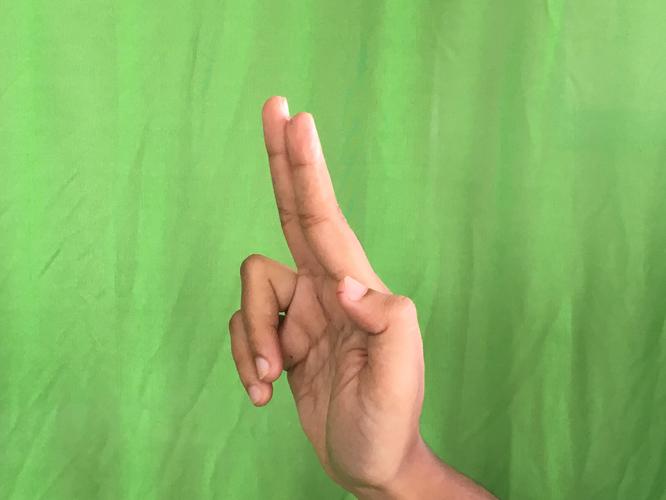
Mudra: Ardhapathaka
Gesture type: single_hand